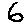
Label: 6